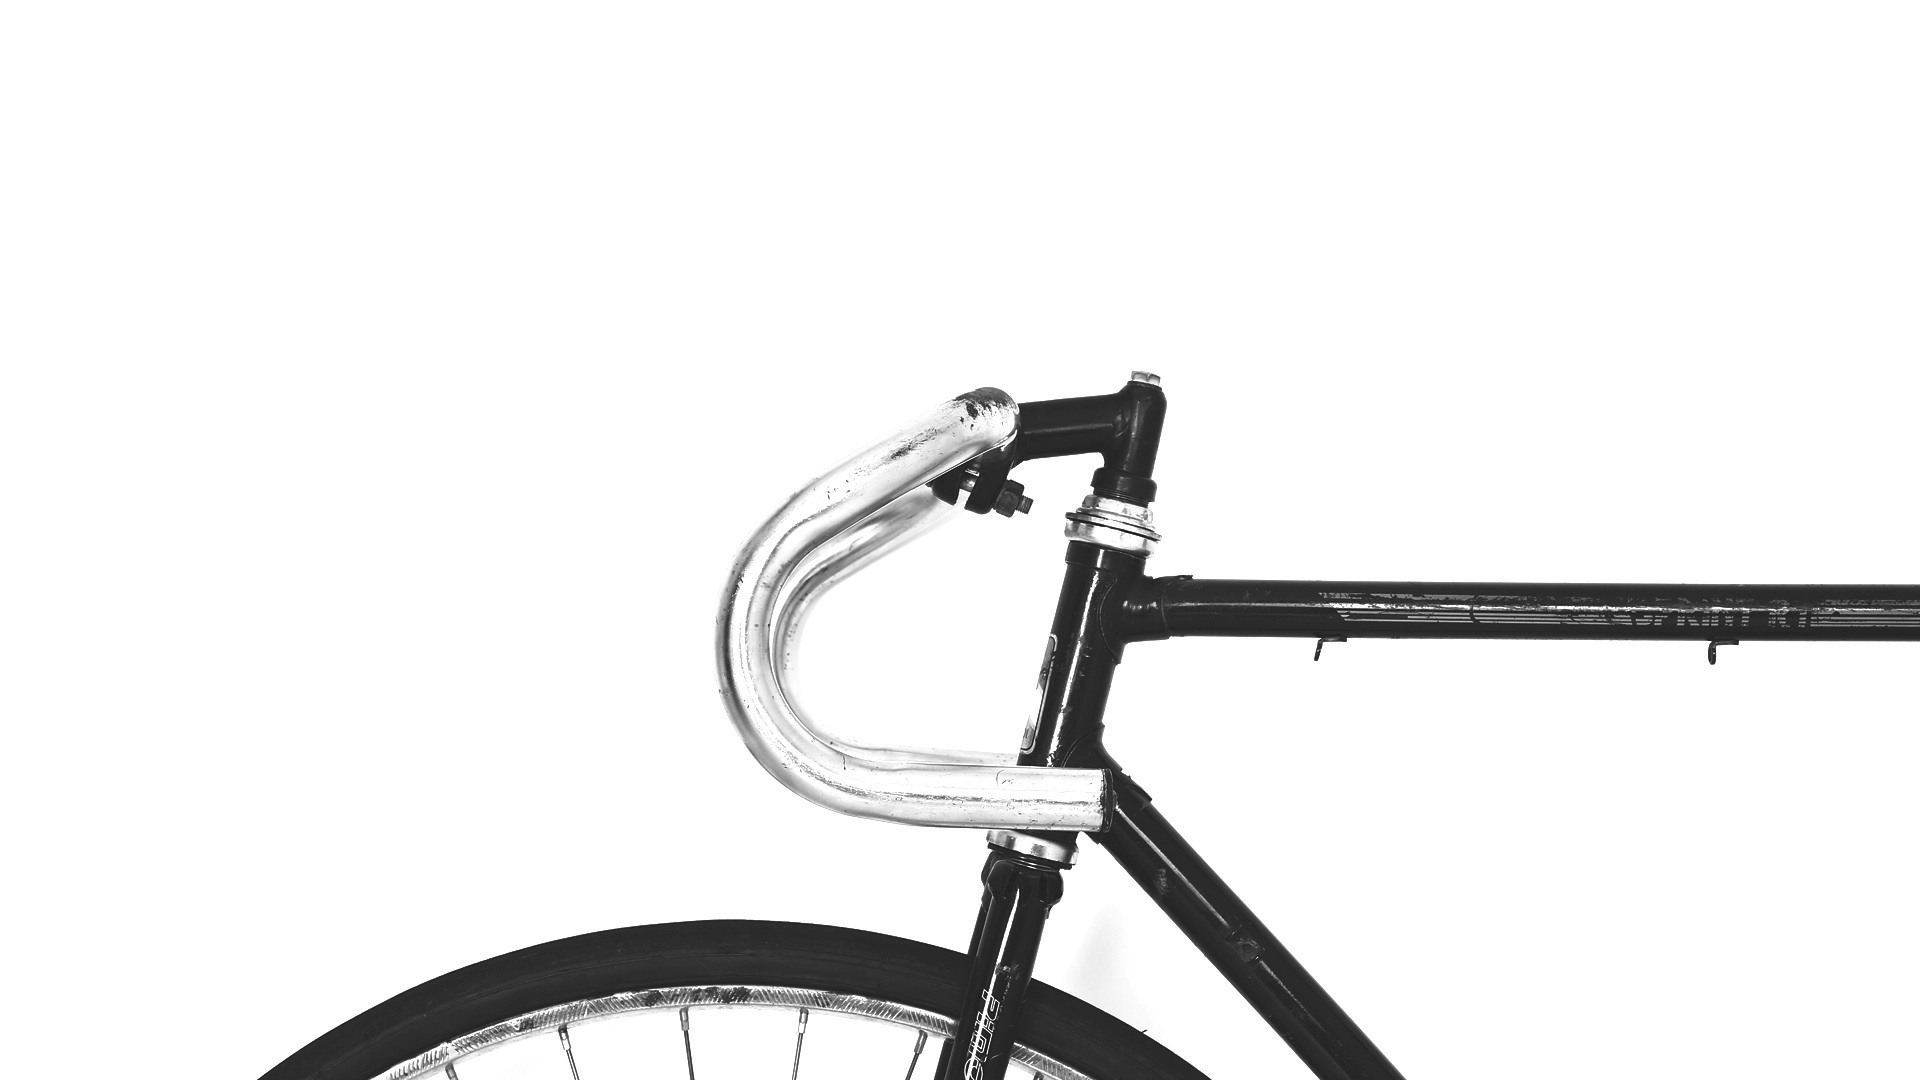
black and white, white, vintage, wheel, retro, old, bicycle, bike, vehicle, black, sports equipment, mountain bike, product, bicycle frame, bicycle wheel, bicycle part, automotive exterior, bicycle motocross, bmx bike, freestyle bmx, road bicycle